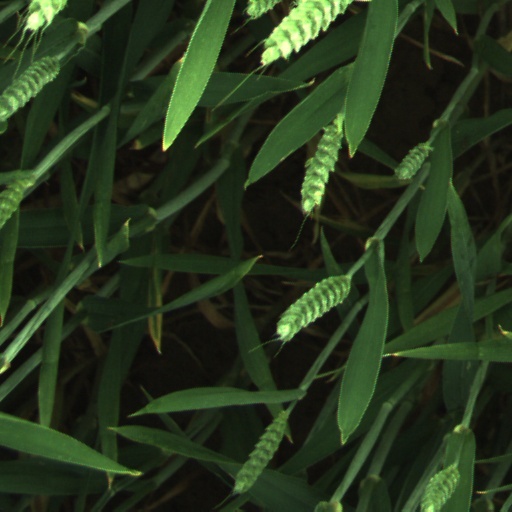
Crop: wheat